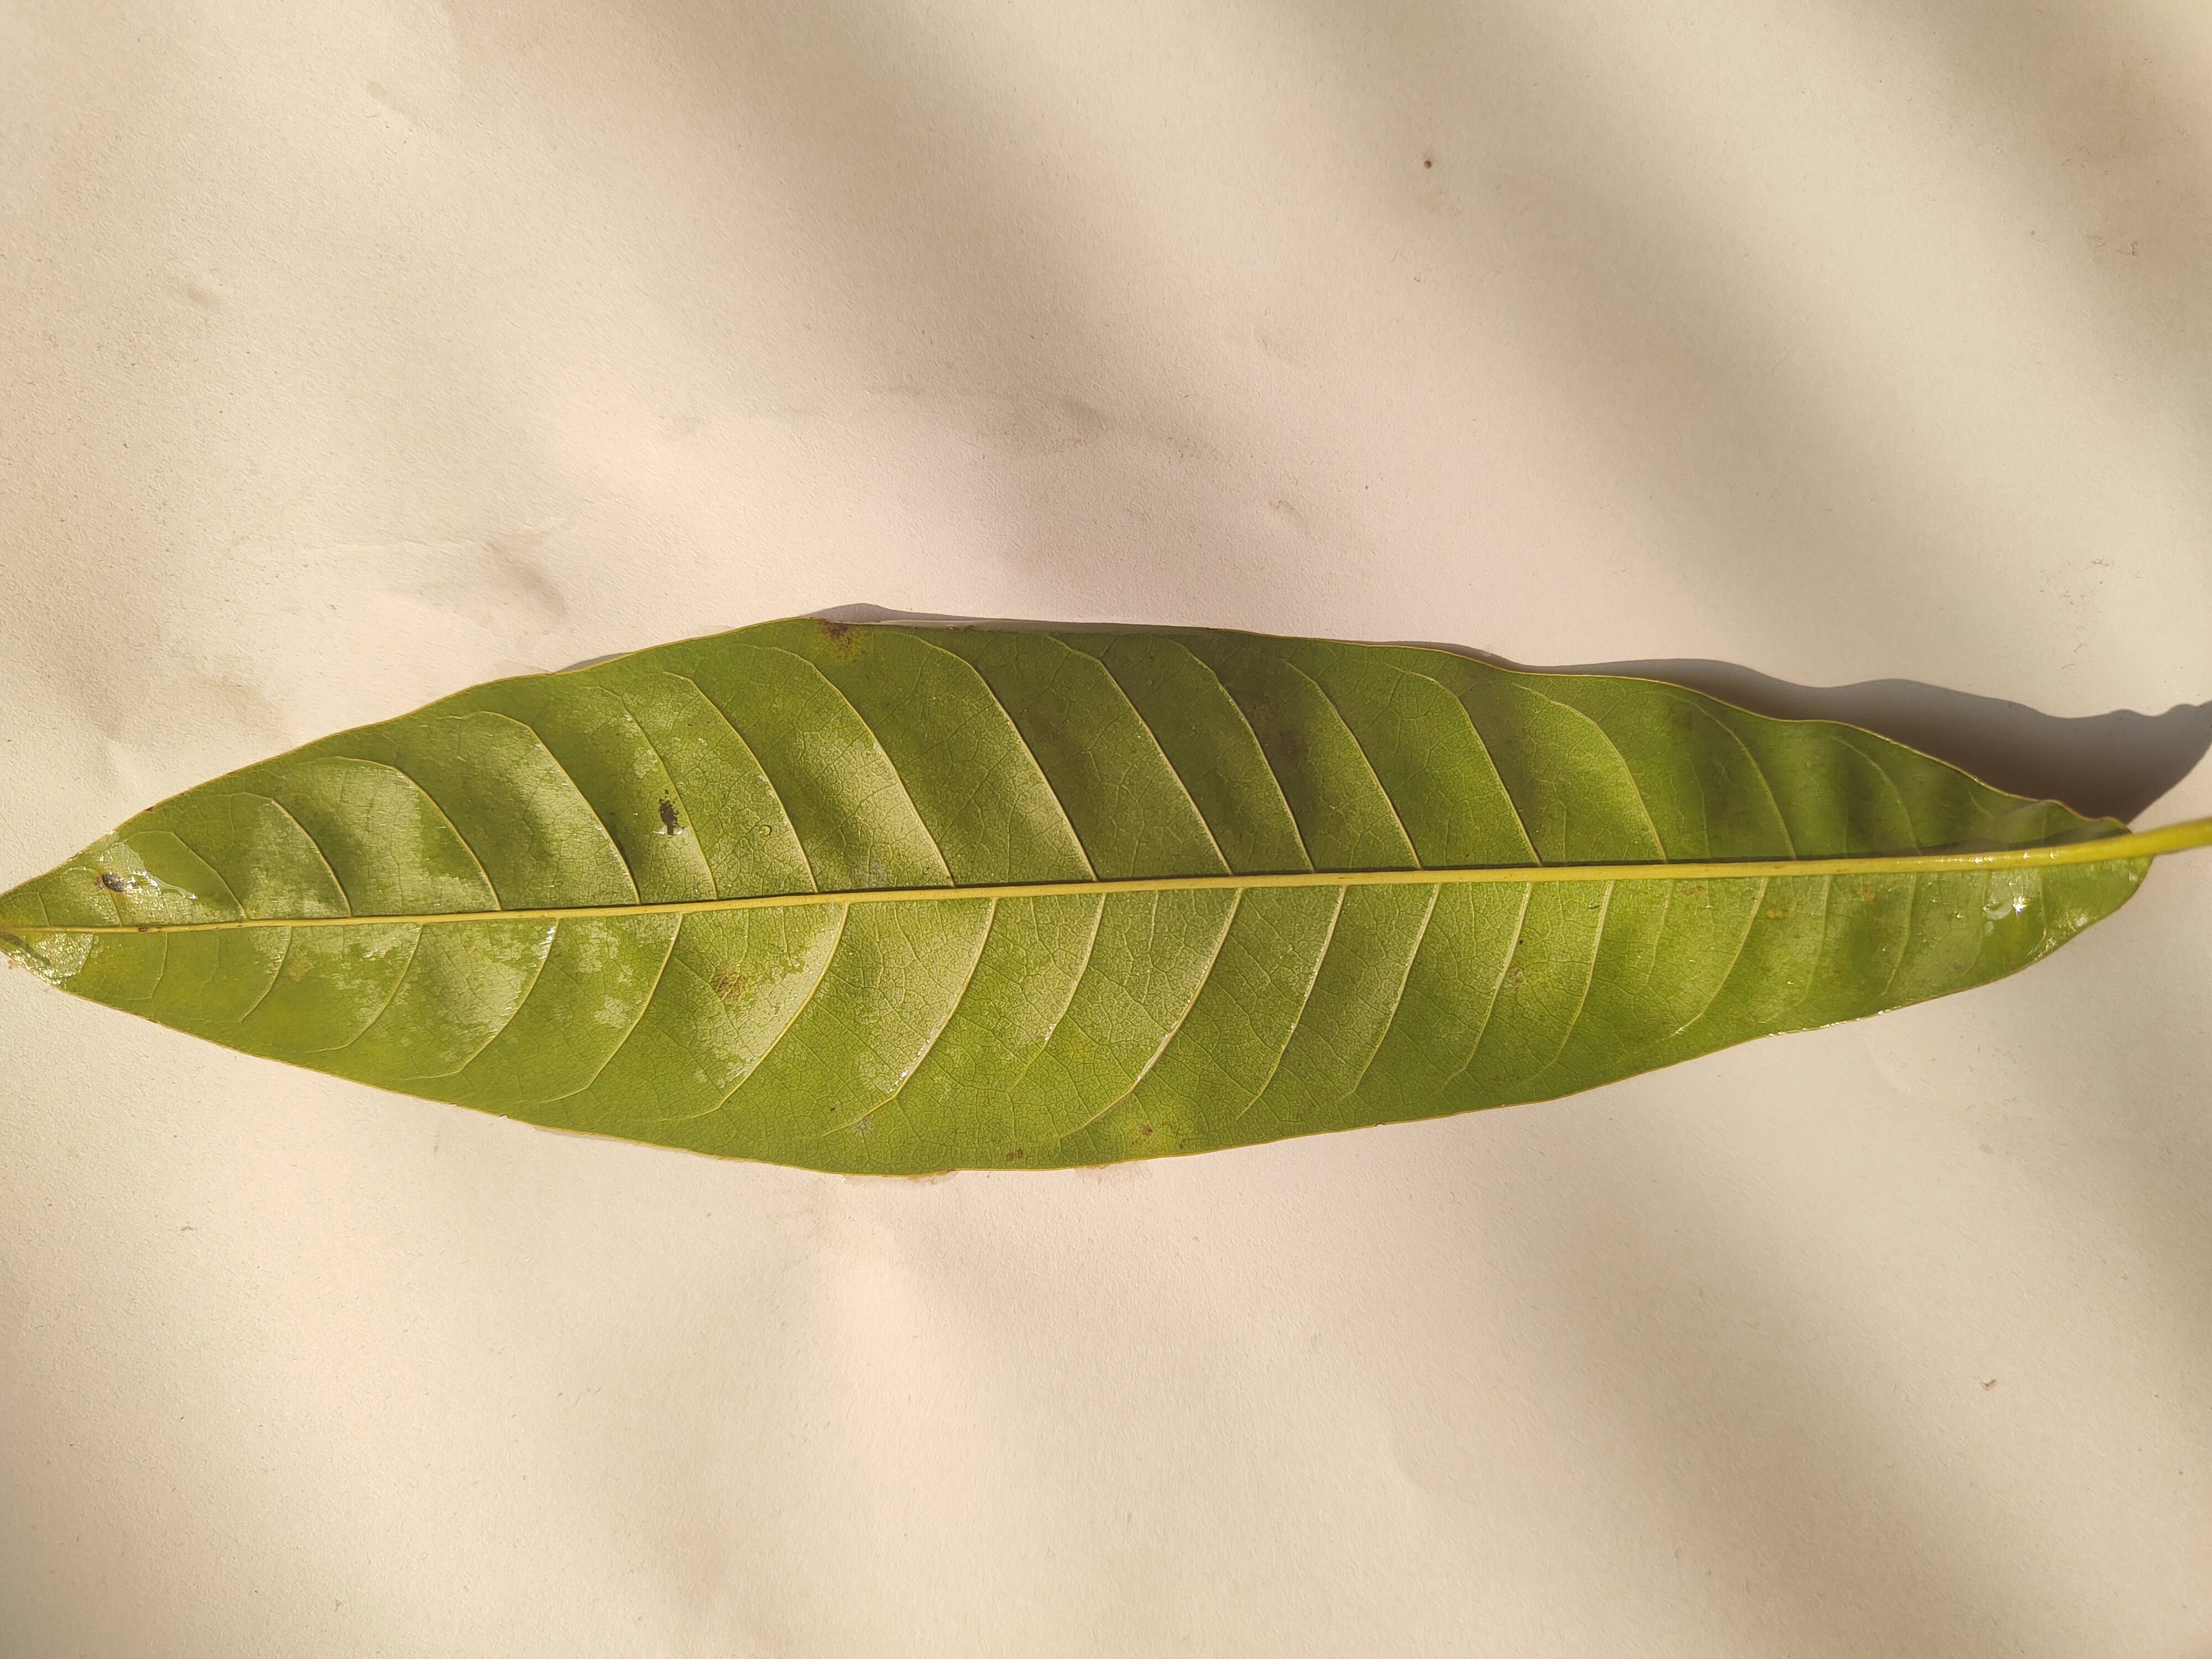
Leaf variety: Custard Apple